CoCo Vandeweghe

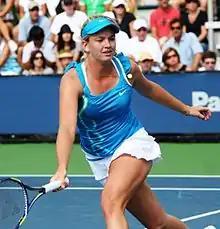
Vandeweghe at 2010 US Open

In 2010, Vandeweghe received a wildcard to the Australian Open, but she lost in the first round. In the spring, Vandeweghe won two back-to-back ITF tournaments at Carson and El Paso to see her WTA ranking climb from outside the top 300 to inside the top 200.